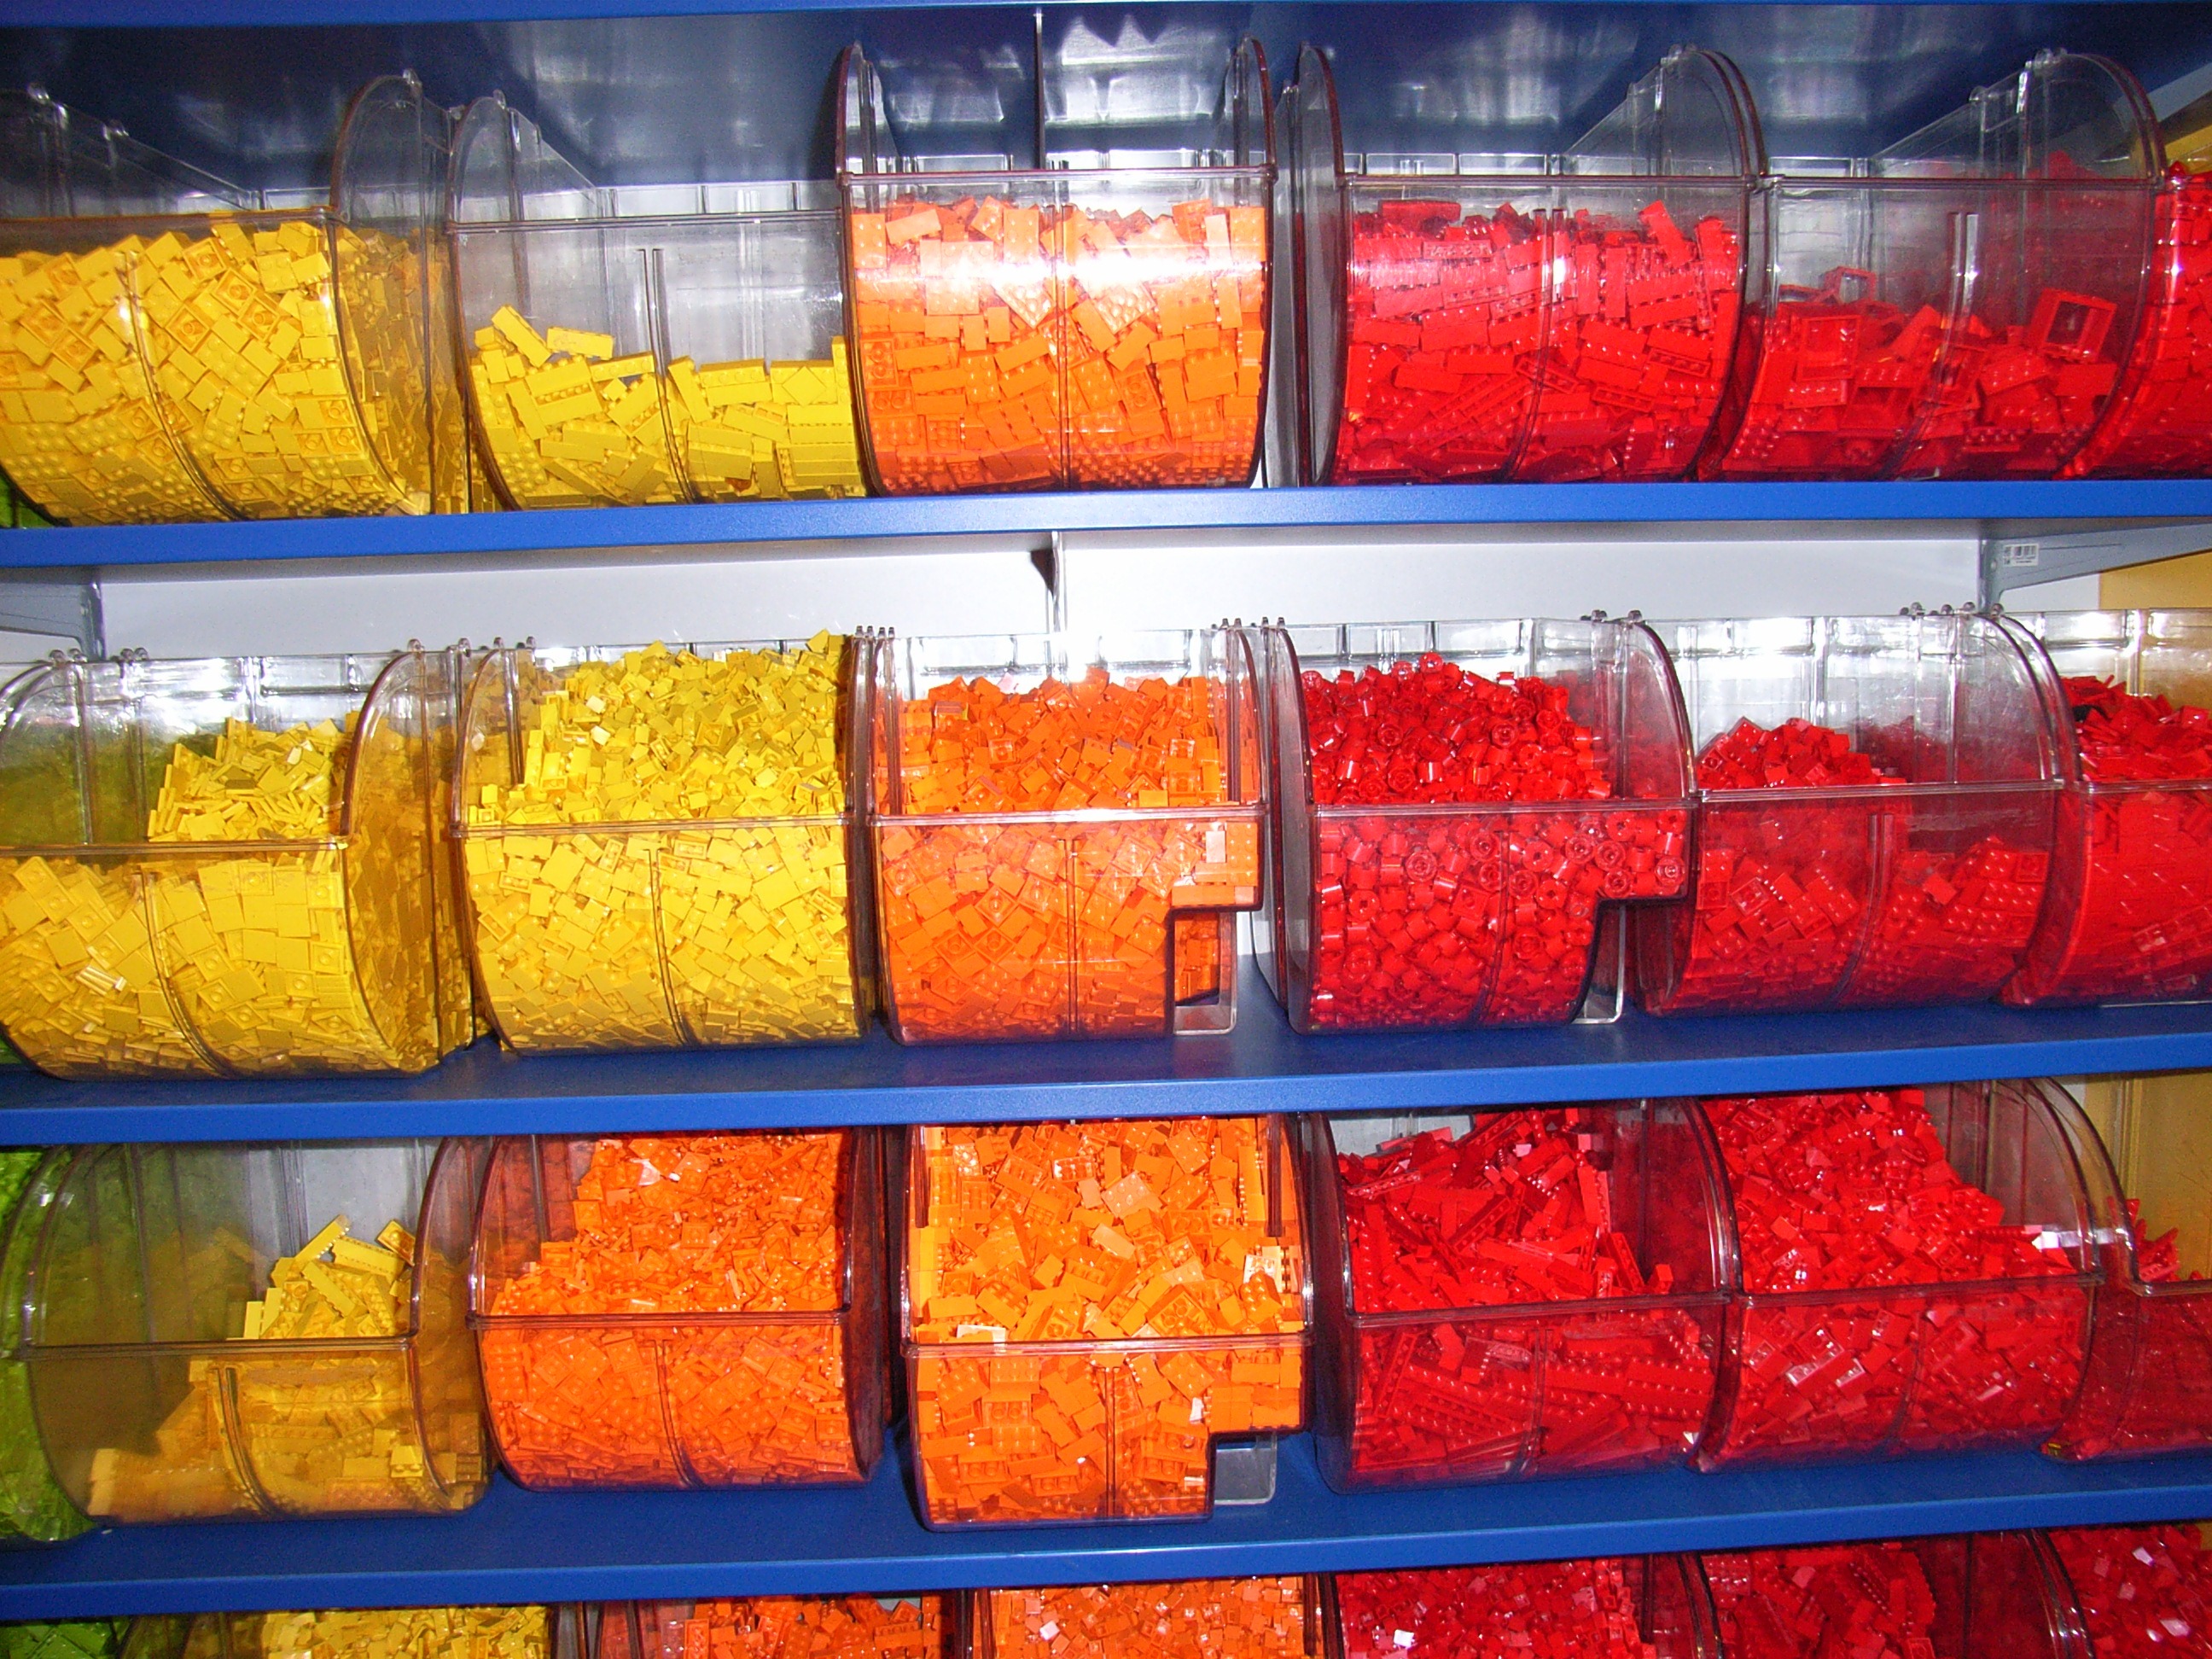
game, plastic, orange, construction, food, red, colourful, color, stack, yellow, brick, toy, childhood, activity, block, fun, design, lego, multi, build, cube, shape, lego brick